Sayeeda Warsi, Baroness Warsi

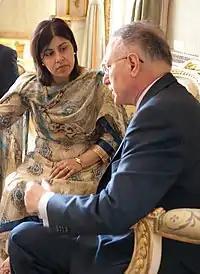
Lady Warsi with Ekmeleddin İhsanoğlu, Secretary-General of the Organisation of Islamic Cooperation in 2010

On 12 May 2010, David Cameron appointed Warsi as Minister without Portfolio in Cabinet, when she succeeded Eric Pickles as Chairman of the Conservative Party, which she held jointly with Andrew Feldman. This appointment made Warsi the first Muslim woman to serve in the Cabinet. Warsi was sworn into the Privy Council the next day.